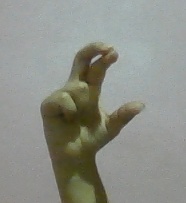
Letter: thal